Travis Outlaw

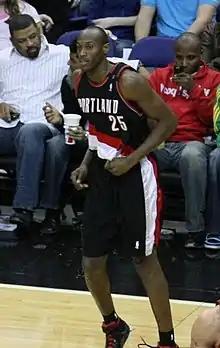
Outlaw in 2008 with the Trail Blazers

Travis Marquez "Bonesaw" Outlaw (born September 18, 1984) is an American former professional basketball player.